The Two-Ocean War

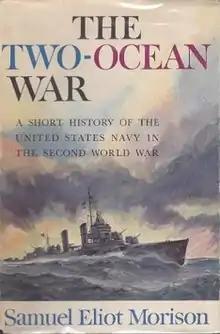
First edition

The nonfiction book The Two Ocean War: A Short History of the United States Navy in the Second World War by U.S. naval historian Samuel Eliot Morison, is a revised and shortened version of his multi-volume "History of United States Naval Operations in World War II". The one-volume book is 611 pages long.